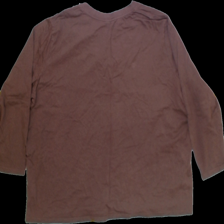
View: back
Type: Shirt
Category: Ladies
Brand: Not Applicable
Colors: Brown
Material: 100%cotton
Pattern: Plain
Cut: Regular, V-collar
Size: XL
Season: All
Trend: No trend
Stains: Yes
Price range: <50
Recommended usage: Export